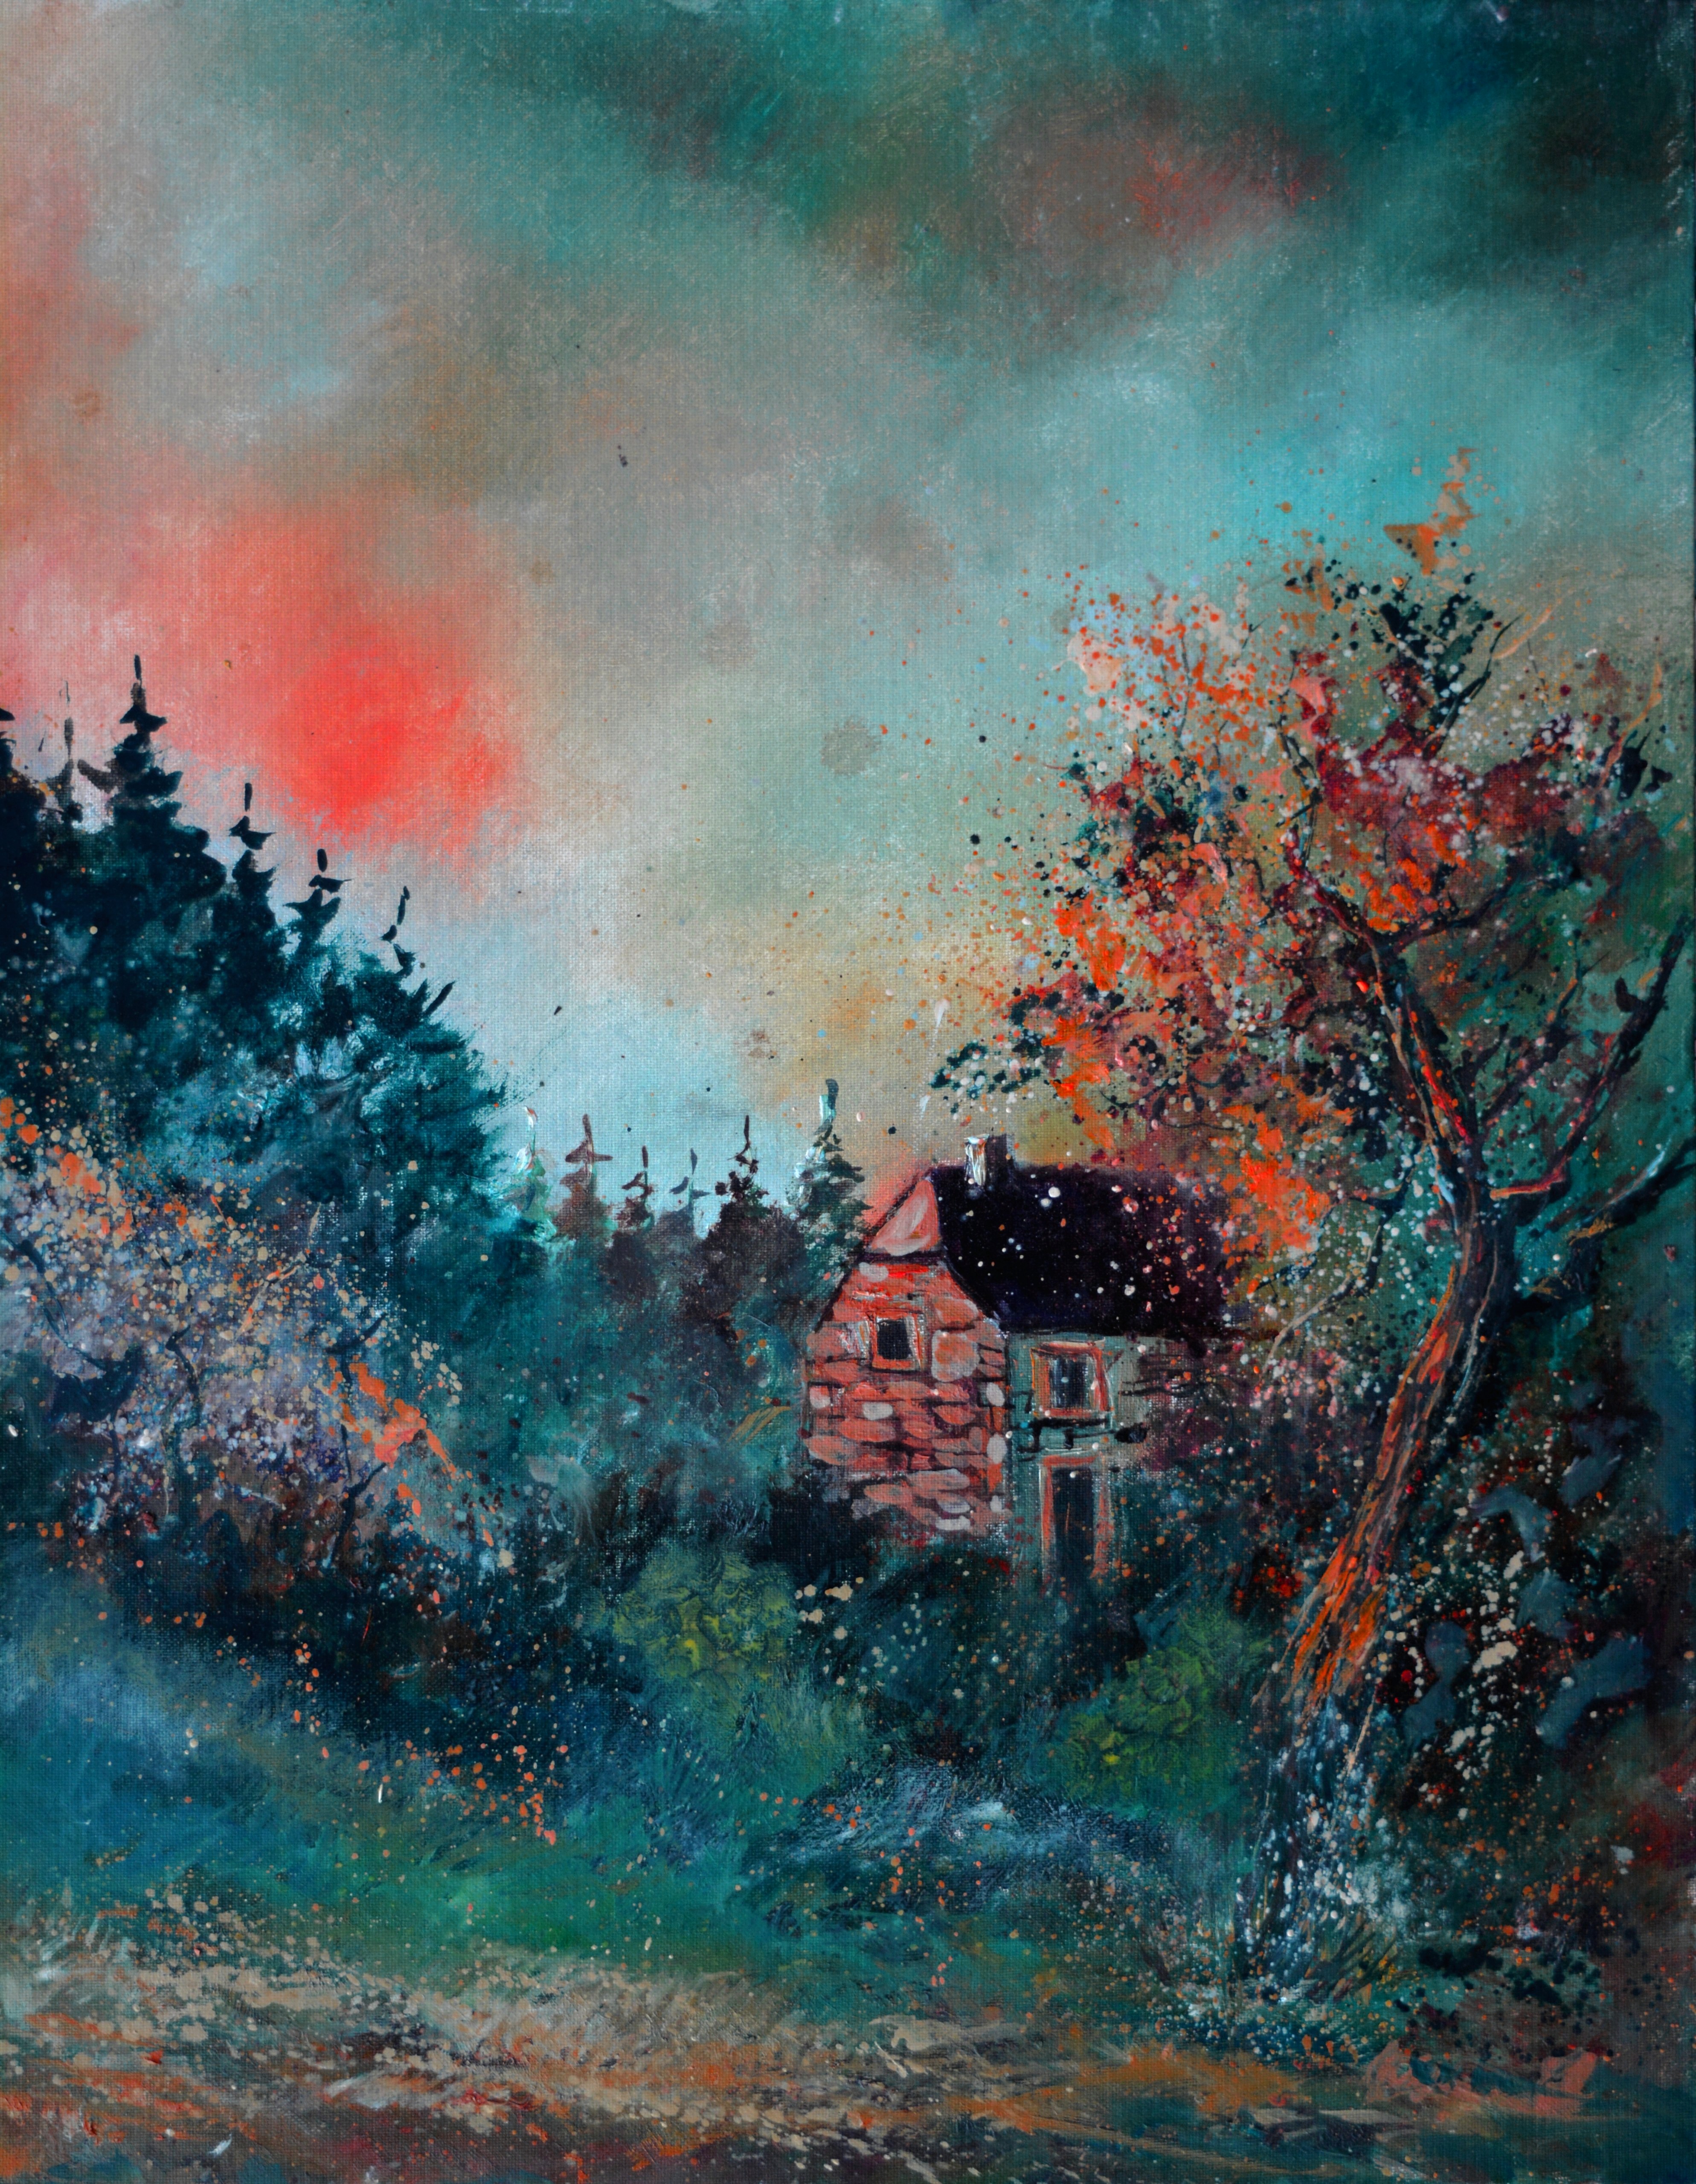
landscape, nature, trees, house, sunset, painting, sky, watercolor paint, modern art, acrylic paint, art, visual arts, tree, illustration, paint, artwork, still life